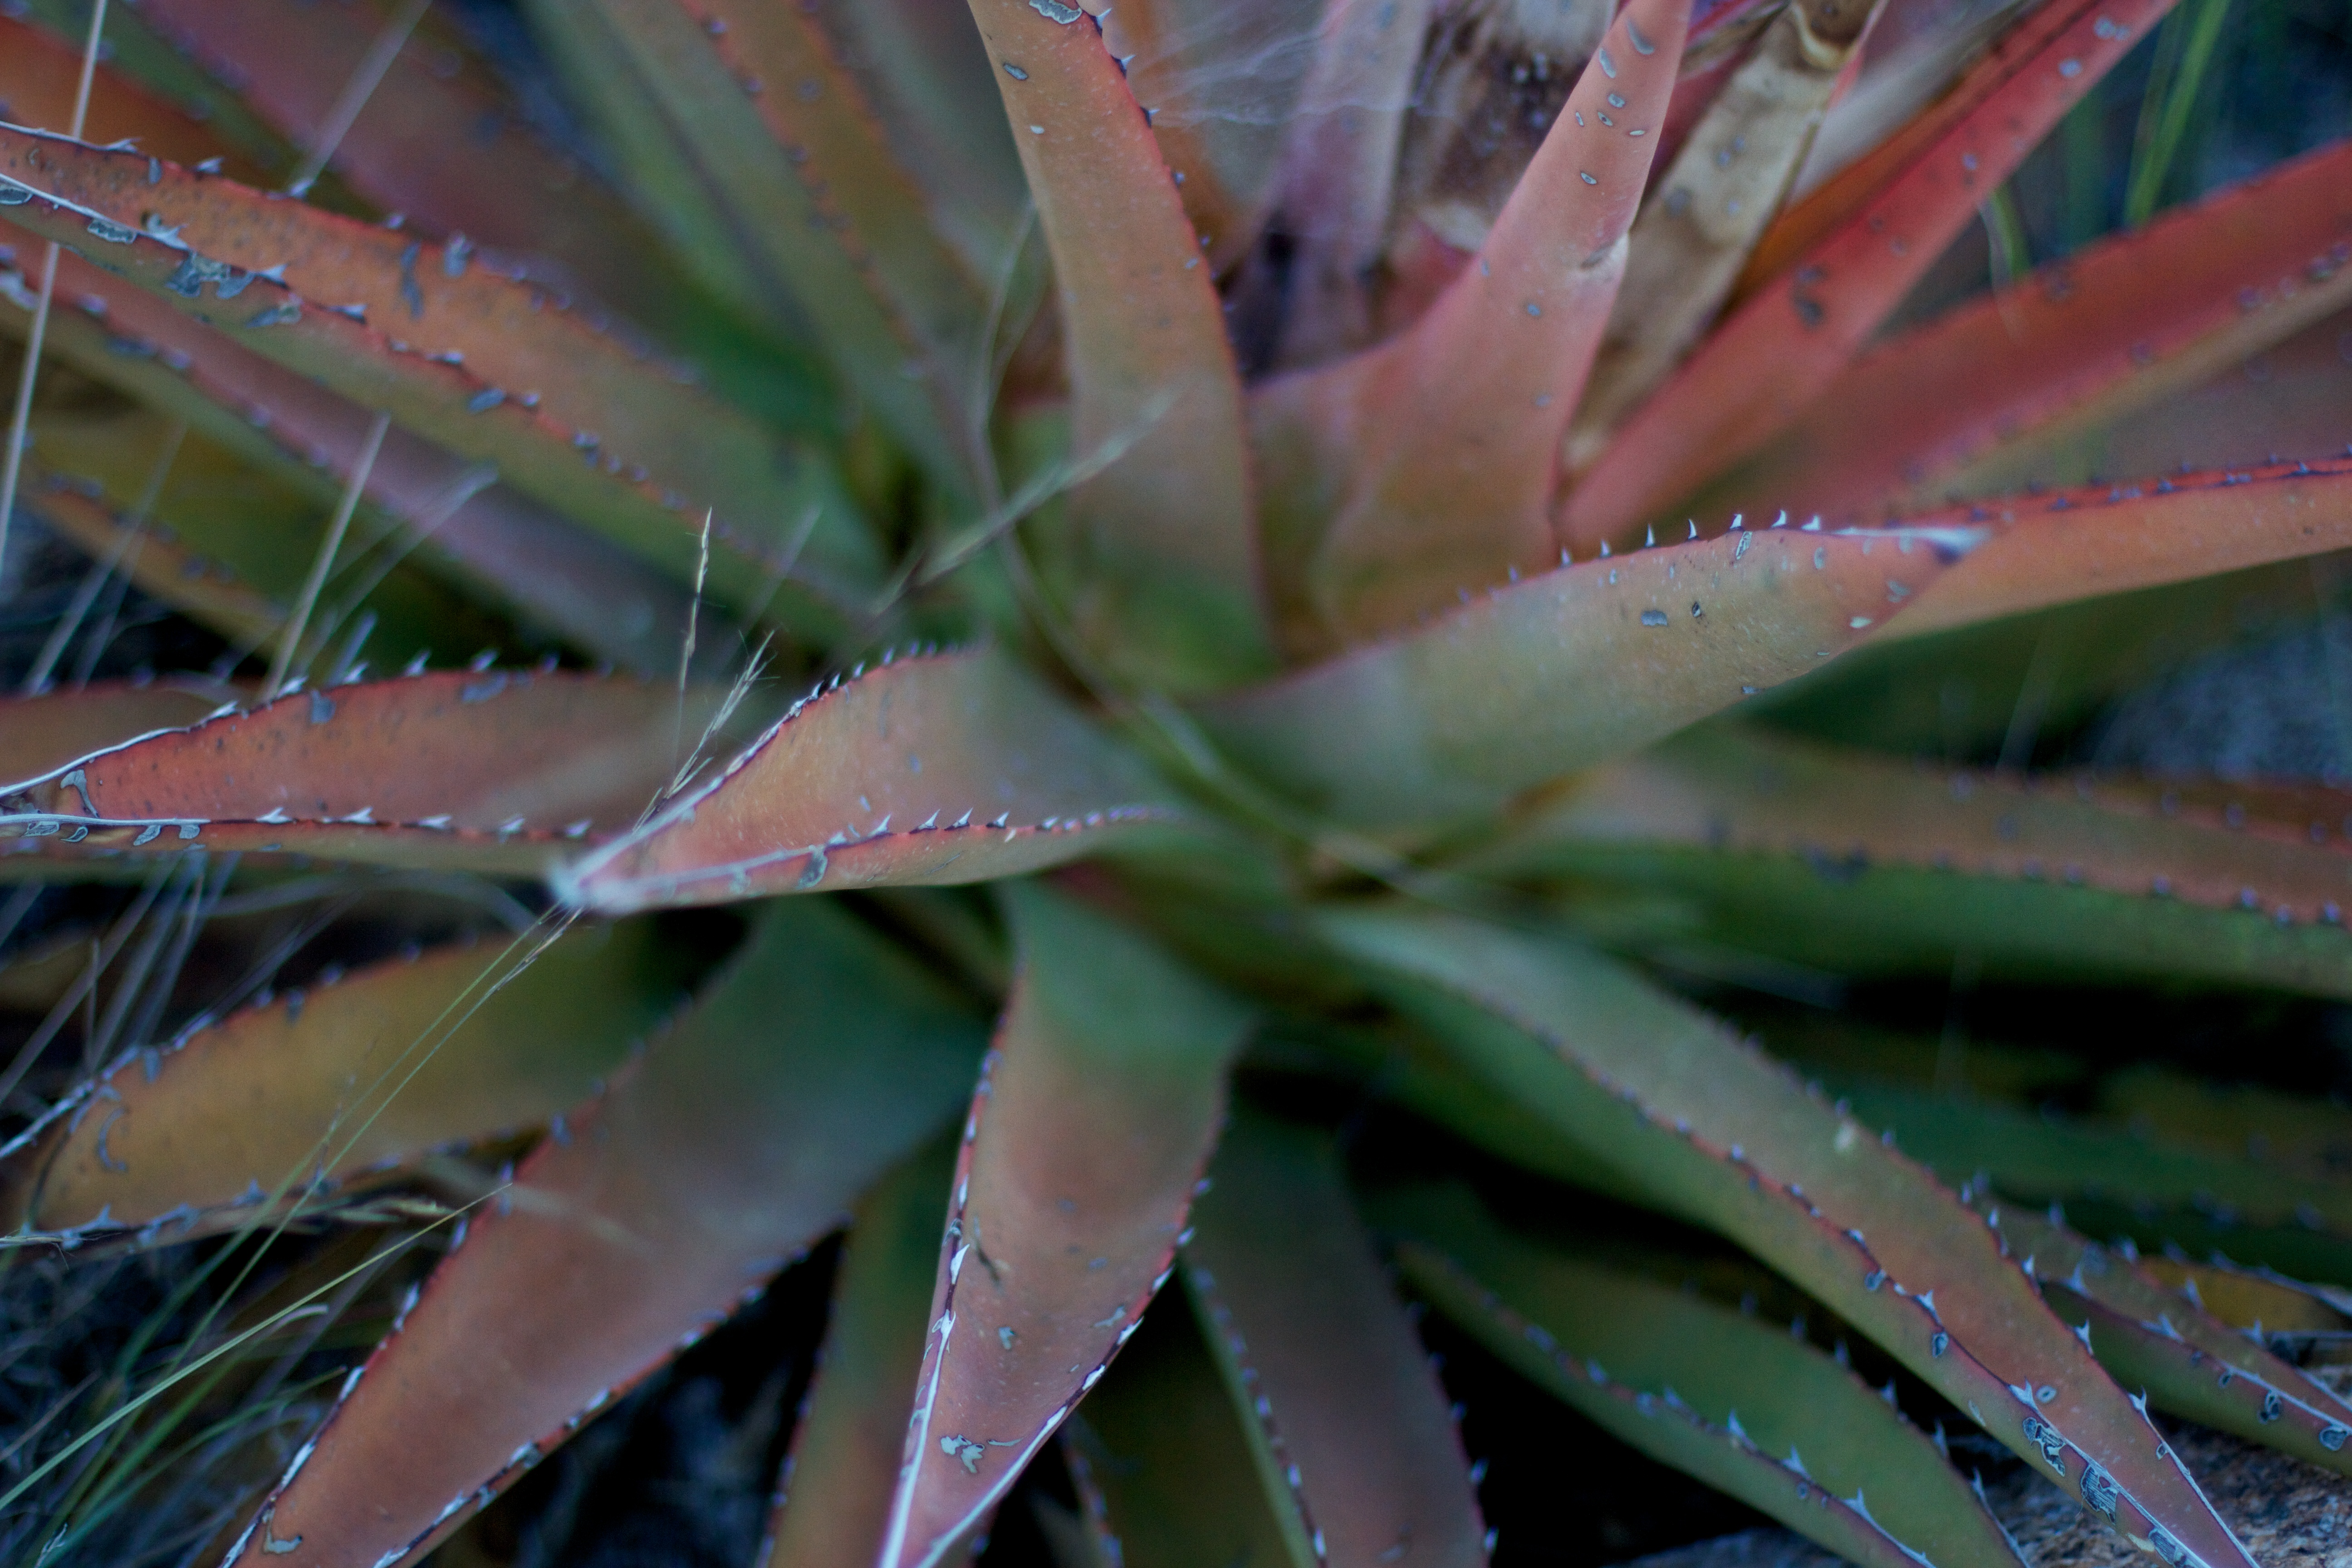
plant, leaf, flower, botany, flora, close up, aloe, macro photography, xanthorrhoeaceae, flowering plant, plant stem, land plant